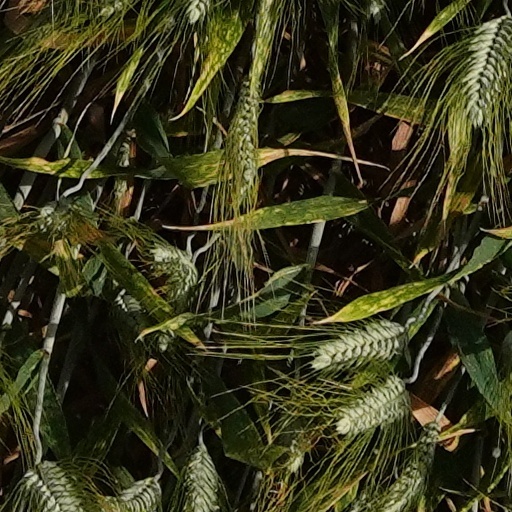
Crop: wheat